Mrs. Sen

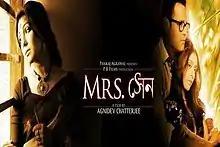
Theatrical release poster

Mrs. Sen is a 2013 Bengali film directed by Agnidev Chatterjee and produced by Pankaj Agarwal. It features actors Rituparna Sengupta and Rohit Roy in the lead roles. Indradeep Dasgupta composed the music for the film. The film was released on 6 June 2013.